Central heating

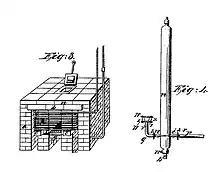
Details of furnace and expansion tube from Perkins' <a href="https%3A//patents.google.com/patent/US888">1838 Patent

Perkins' 1832 apparatus distributed water at 200 degrees Celsius (392 °F) through small diameter pipes at high pressure. A crucial invention to make the system viable was the thread screwed joint, that allowed the joint between the pipes to bear a similar pressure to the pipe itself. He also separated the boiler from the heat source to reduce the risk of explosion. The first unit was installed in the home of Governor of the Bank of England John Horsley Palmer so that he could grow grapes in England's cold climate.